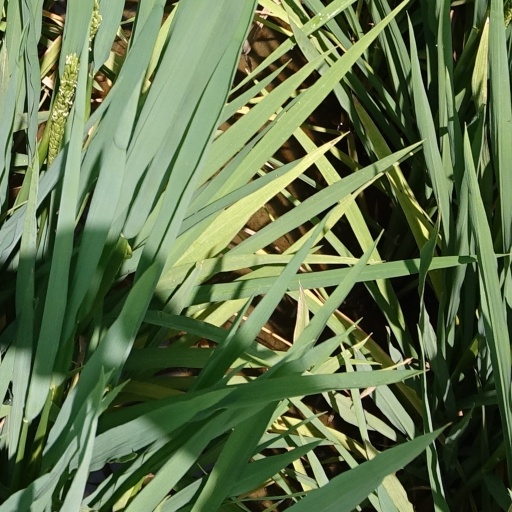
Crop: rice